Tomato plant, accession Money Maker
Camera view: bottom (45 deg); turntable rotation: 240 degrees
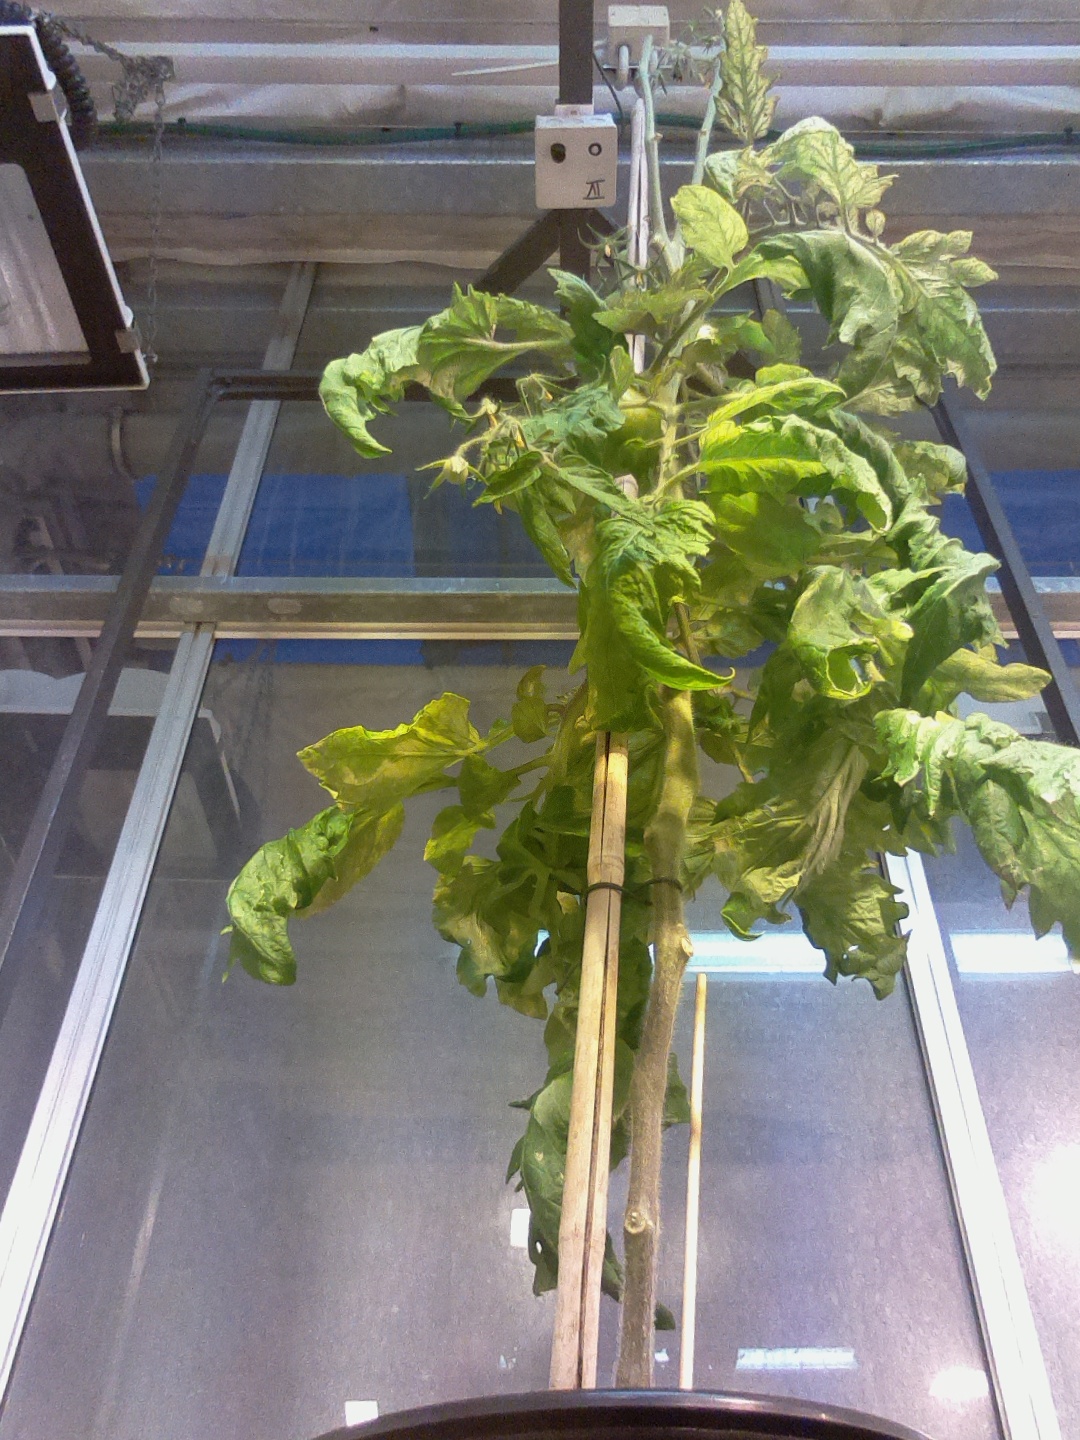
BBCH growth stage 78: 80% -90% of final fruit size